Bands of the South African National Defence Force

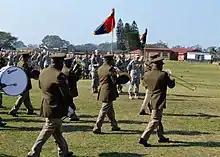
South African military band in 2013

There are currently 9 main military bands currently belonging to the South African National Defence Force (SANDF), which represent the different branches of the SANDF (South African Army, South African Navy, South African Air Force, South African Military Health Service) and providing music on ceremonial occasions. Since military bands were introduced in the country, they have played a prominent role in public and military life. Pipe bands also play an important role in South African military music, with notable pipe bands coming from the Cape Town Highlanders, Transvaal Scottish Regiment and the South African Military Health Service. Military bands of the SANDF are also affiliated with the police bands of the South African Police Service. In addition to military music, military bands in the SANDF perform different genres, including classical, jazz, pop and light music.